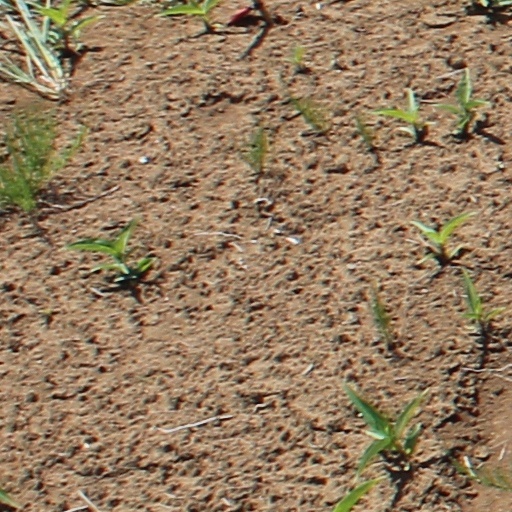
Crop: wheat